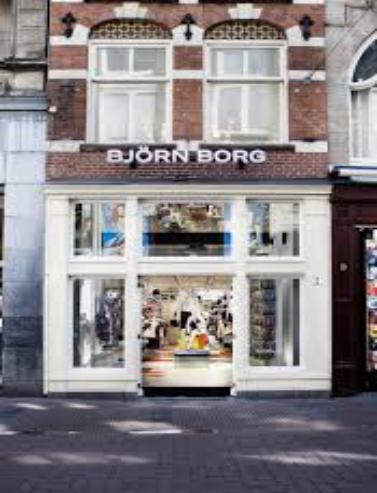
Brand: Bjorn Borg
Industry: Clothes